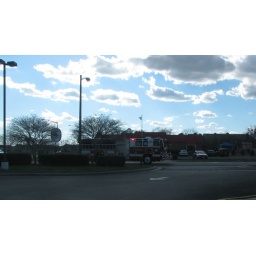
Fire truck on its way to an alarm as we were leaving Arby's in the car